Light-gas gun

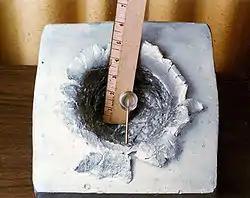
In this Kinetic Energy Weapon test, a seven-gram Lexan projectile was fired from a light-gas gun at a velocity of 23,000 feet per second (7,000 m/s; 16,000 mph) at a cast aluminum block.

When the projectile fired by a light-gas gun impacts its target, the pressure applied depends upon the mass of the projectile and the surface area, or cross-section, over which the impact force is distributed. Because air-launched projectiles experience friction with air molecules, drag increases proportionally to increased projectile surface area, which results in slower velocities the larger the surface area of a projectile is. As such, a dense and narrow projectile will apply more pressure overall than a light and wide one. Looking at constant cross-sectional projectiles, researchers have recently begun to vary their projectiles' density as a function of length. Since the projectiles travel at a known velocity, changes in density as a function of length have a predictable relationship to the impact pressure applied as a function of time. With materials in a wide range of densities (from tungsten powder to glass microspheres) applied in thin layers, carefully made projectiles can be used in constant-pressure experiments, or even controlled compression–expansion–compression sequences.